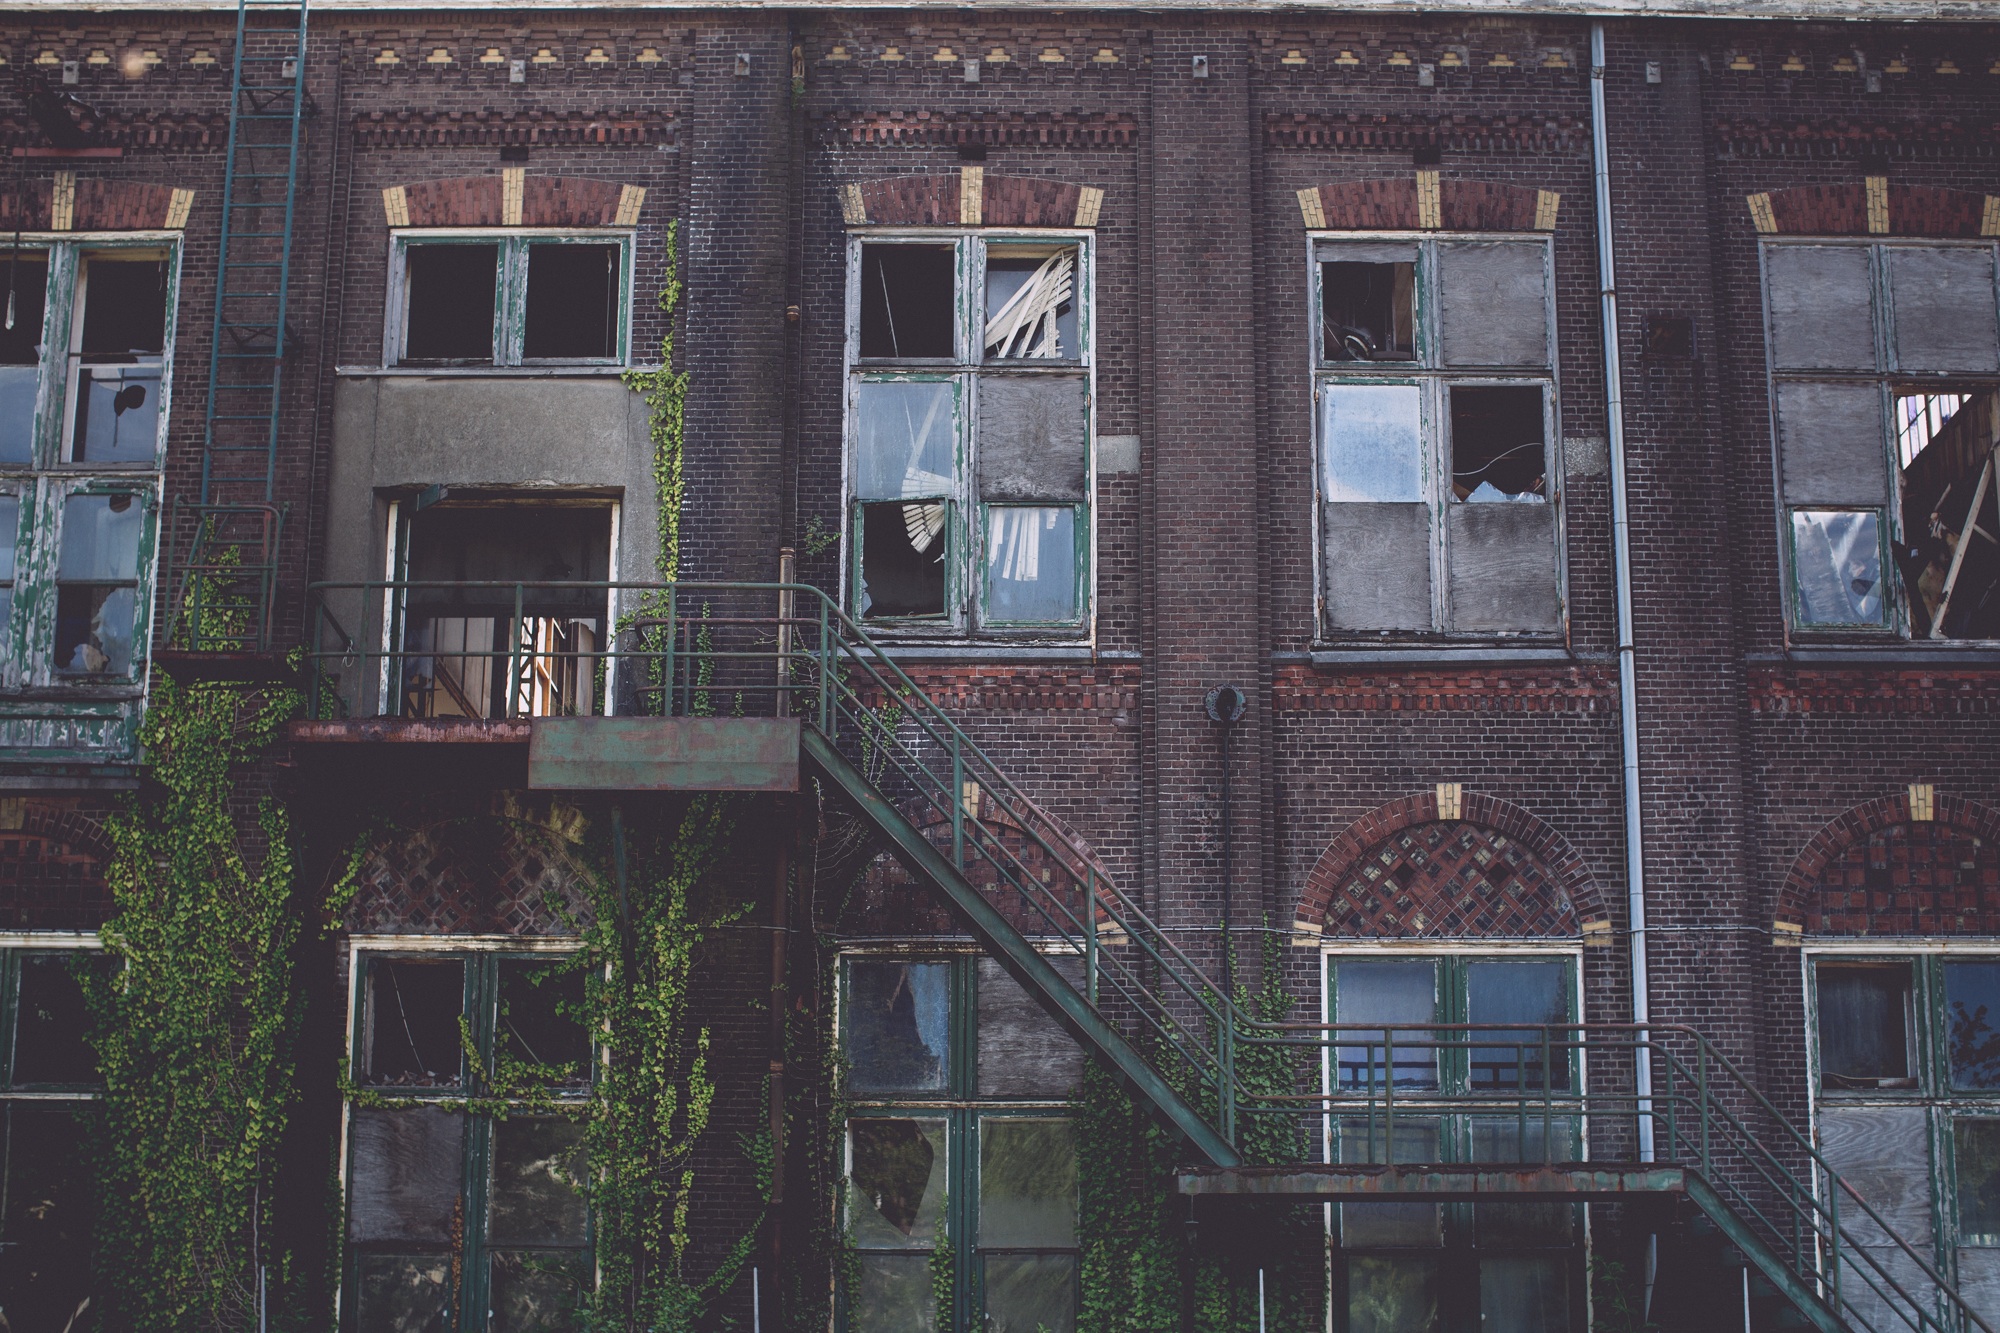
architecture, mansion, house, window, home, cottage, facade, property, estate, screenshot, neighbourhood, urban area, residential area